Heat Wave (1999)

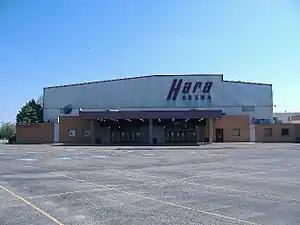
The Hara Arena.

Heat Wave (1999) was the sixth Heat Wave professional wrestling pay-per-view (PPV) event produced by Extreme Championship Wrestling (ECW). The event took place on July 18, 1999 from the Hara Arena in Dayton, Ohio.